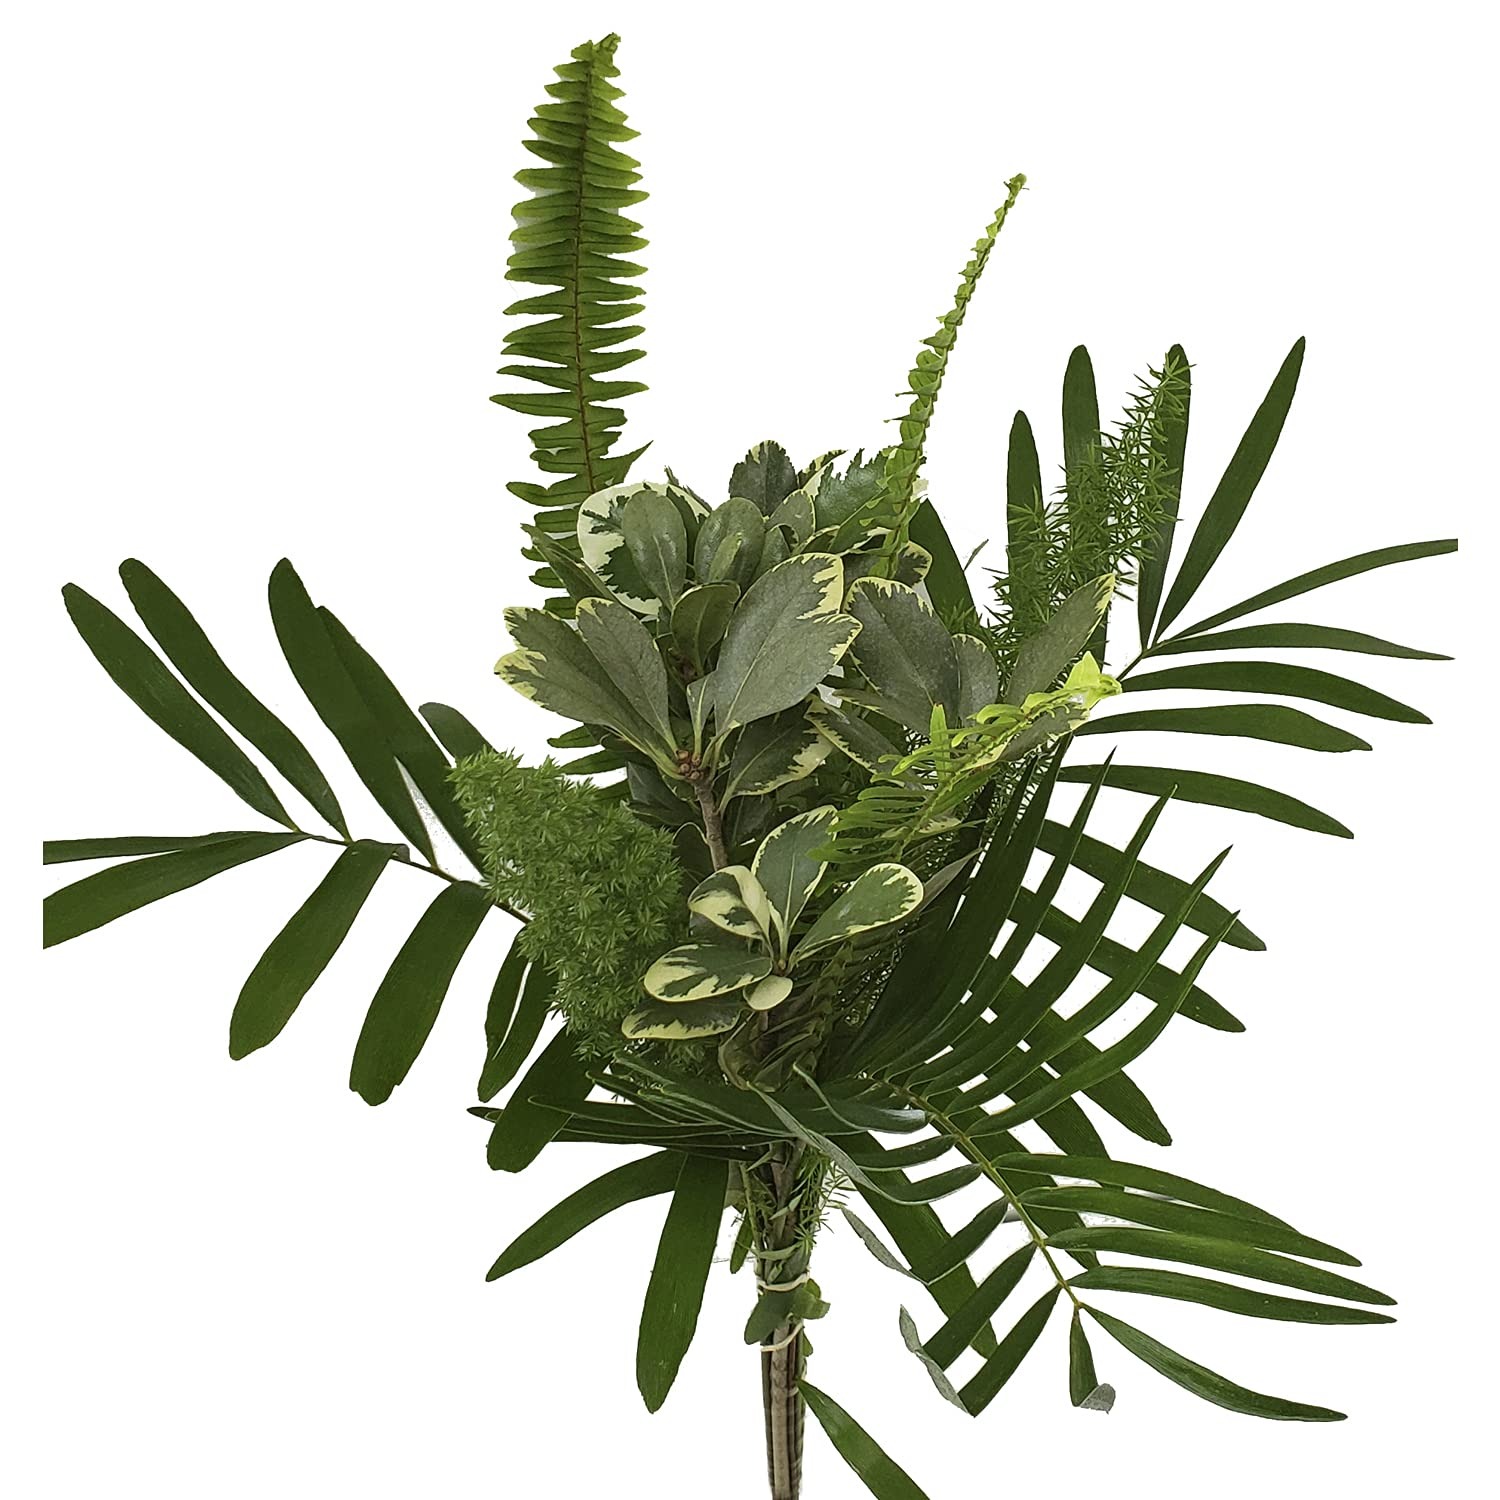
Item Name: Lady Mixed Greens Bouquet | 15-Pack | Fresh Cut Greenery For Delivery By Bloomingmore | Home, Office, Birthday, Wedding Decor, DIY, Party Event, Housewarming, Teacher and Engagement
Bullet Point 1: 🍃 YOU WILL RECEIVE – Each pack includes 3 Lady Palm, 3 Sword, 2 Variegated Pittosporum and 2 Fox Tail. Stem length is approximately 40 cm / 16 inches. Vase is not included. Please allow for small discrepancies in the color hue due differences in monitor resolution and subtle climatic changes during growing season.
Bullet Point 2: 🍃 FARM FRESH (NOT ARTIFICIAL) - Each stem is cut and shipped directly to you or your loved one from our fields. Suggested Delivery Date is 2 to 3 days before your event. Available Year-Round. Average vase life with proper care and handling is approximately 10 to 12 days.
Bullet Point 3: 🍃 IDEAL USES - Add a little bit of the tropics to your home décor, centerpieces and bridal bouquets with the Lady Mixed Greens Bouquet. This fabulous bouquet offers everything you need in greens to complete all your floral arrangements and bridal bouquets.
Bullet Point 4: 🍃 CARE INSTRUCTIONS - Remove greenery from box by cutting any straps located on the outside and inside of the box. Fill clean containers with at least 5 - 6 inches of fresh, cool water. Cut stems diagonally approximately one inch under running water. Immediately after cutting, place stems in the prepared containers. Keep greenery away from direct sunlight, drafts or excessive heat/cold. Change water and re-cut stems every 3 days.
Bullet Point 5: 🍃 CANCELLATION AND REFUNDS - Cancellations must be confirmed at least 1 business day before delivery date. Refunds will not be given for cancellations after this timeframe or if product has already shipped. We do not accept returns on floral products as they are perishable. Refunds will not be given resulting from negligence, weather, holiday schedule, incorrect delivery date chosen, or incorrect address.
Product Description: Add a little bit of the tropics to your home décor, centerpieces and bridal bouquets with the Lady Mixed Greens Bouquet. This fabulous bouquet offers everything you need in greens to complete all your floral arrangements and bridal bouquets. <br> <br> <b>Bouquet includes:</b> <br> <br> 🍃 3 Lady Palm <br> 🍃 3 Sword <br> 🍃 2 Variegated Pittosporum <br> 🍃 2 Fox Tail <br> <br> ✅ Stem Length Approximately 40 cm / 16 inches <br> ✅ Cut and shipped directly from our farm upon order Shipped from the USA <br> ✅ Suggested Delivery Date is 2 to 3 days before your event. Available Year-Round <br> ✅ Average vase life with proper care and handling, Approximately 10 to 12 days. <br> ✅ Note: Please allow for small discrepancies in the color hue due to differences in monitor resolution and subtle climatic changes during the growing season.
Value: 1.0
Unit: Count

Price: 219.98